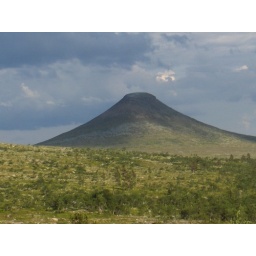
The mountain top going above the tree line in Idre Sweden.